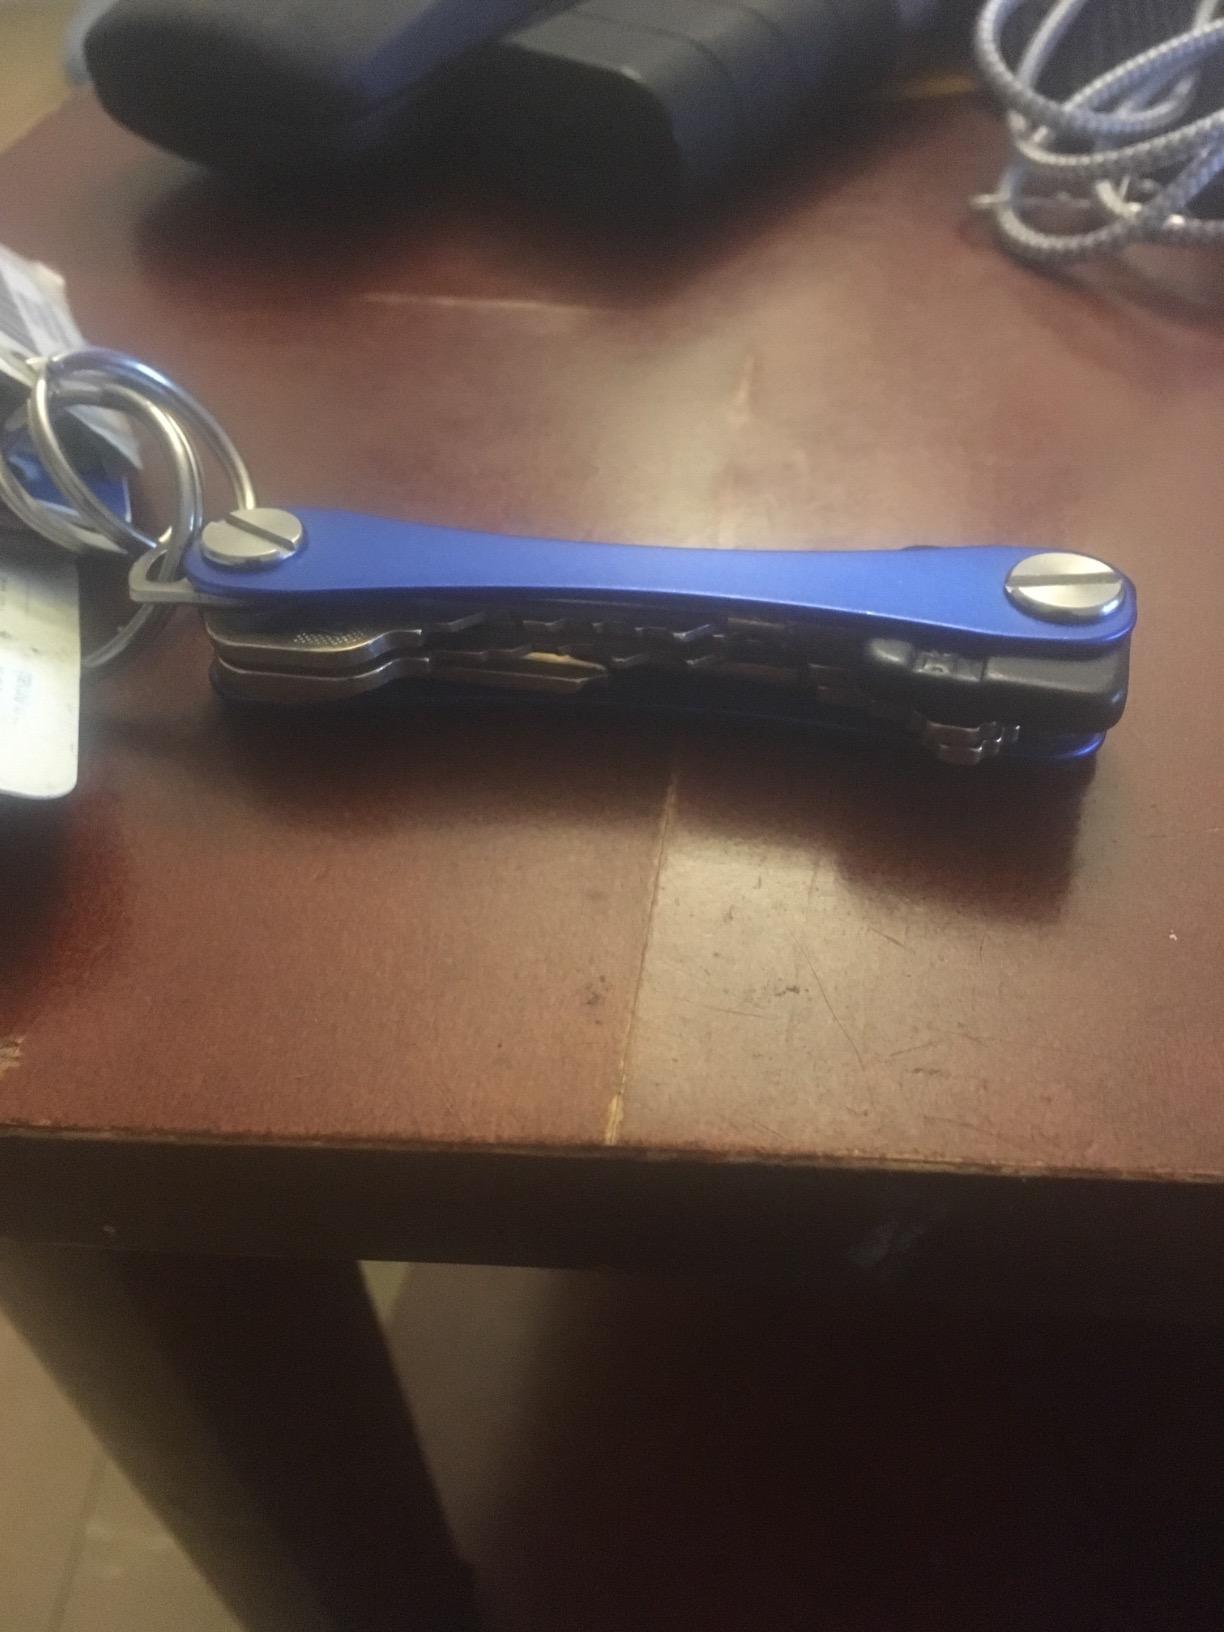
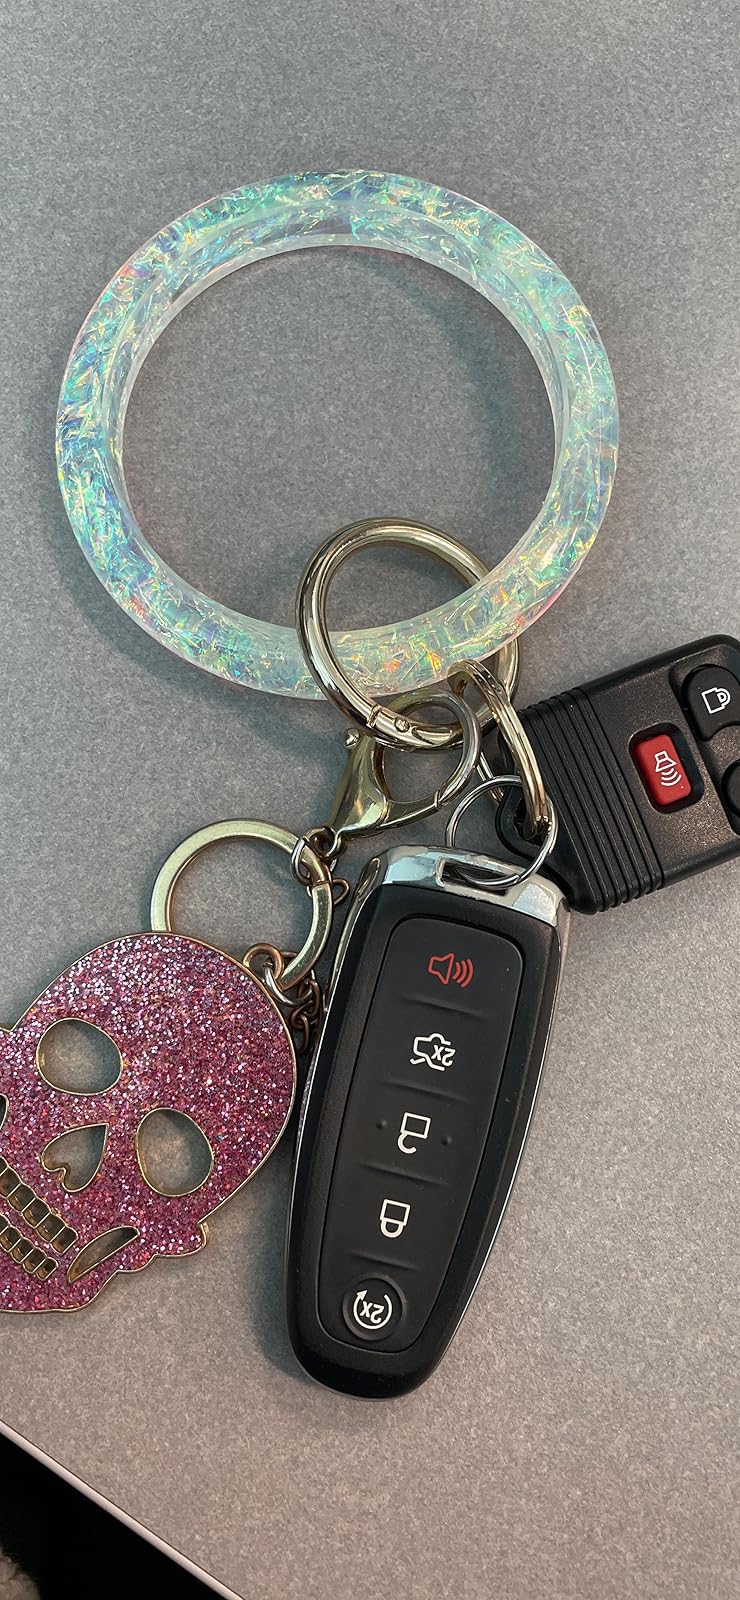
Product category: accessories_keychain
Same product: no